Route 261 (Delaware–Pennsylvania)

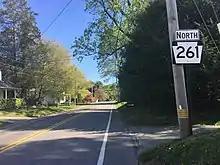
PA 261 northbound past its southern terminus at DE 261 at the Delaware state line in Bethel Township

PA 261 begins at the Delaware state line and continues northeast on two-lane undivided Foulk Road through Bethel Township in Delaware County, passing through residential areas as it crosses Zebley Road in the community of Zebleys Corner. In the community of Booths Corner, PA 261 intersects PA 491, at which point the road passes a few businesses. North of this intersection, the road runs between a tank farm to the west and Bethel Springs Elementary School to the east prior to crossing Bethel Road and entering wooded residential neighborhoods. PA 261 ends at an interchange with US 322, with Foulk Road continuing northeast as State Route 3029, an unsigned quadrant route, to an intersection with Concord Road just west of that road's junction with Valleybrook Road/Chelsea Road in the community of Chelsea.